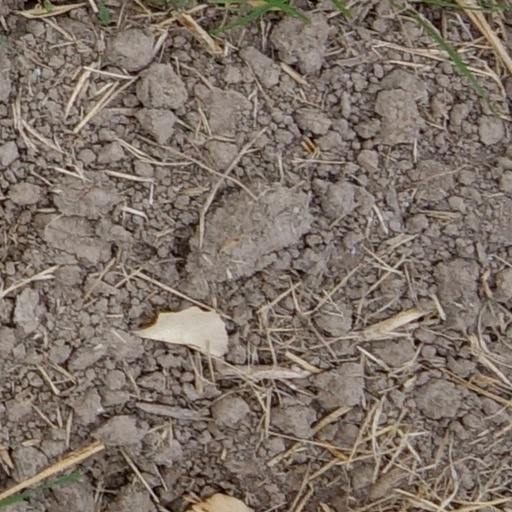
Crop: wheat